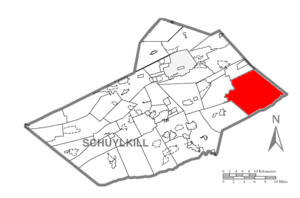
West Penn Township est un township situé à l'est du comté de Schuylkill, en Pennsylvanie, aux États-Unis. En 2010, il comptait une population de 4 442 habitants.